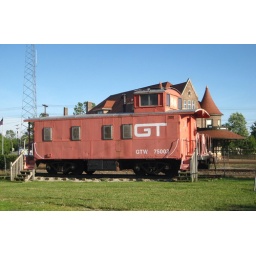
Another train car on display in Durand. This one is much closer to Durand Union Station.